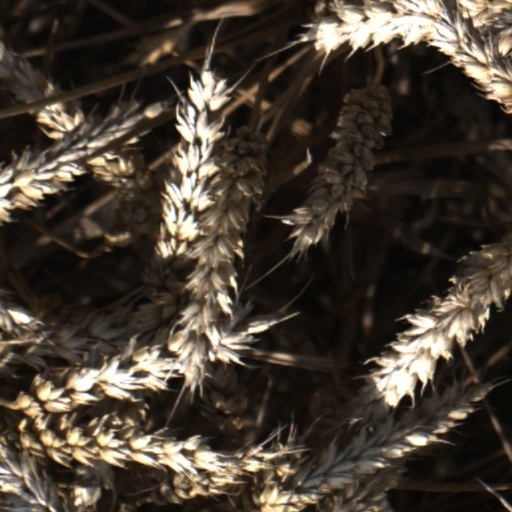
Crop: wheat